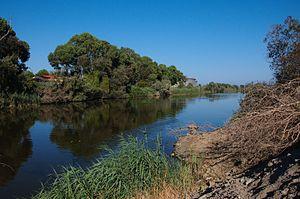
Poissons morts sur l'oued Soummam probablement une pollution aux pesticides suite à des pluies importantes
Béjaïa, est une commune algérienne située en bordure de la mer Méditerranée, à 220 km à l'est d'Alger. Elle est le chef-lieu de la wilaya de Béjaïa et de la daïra de Béjaïa, en Petite Kabylie.